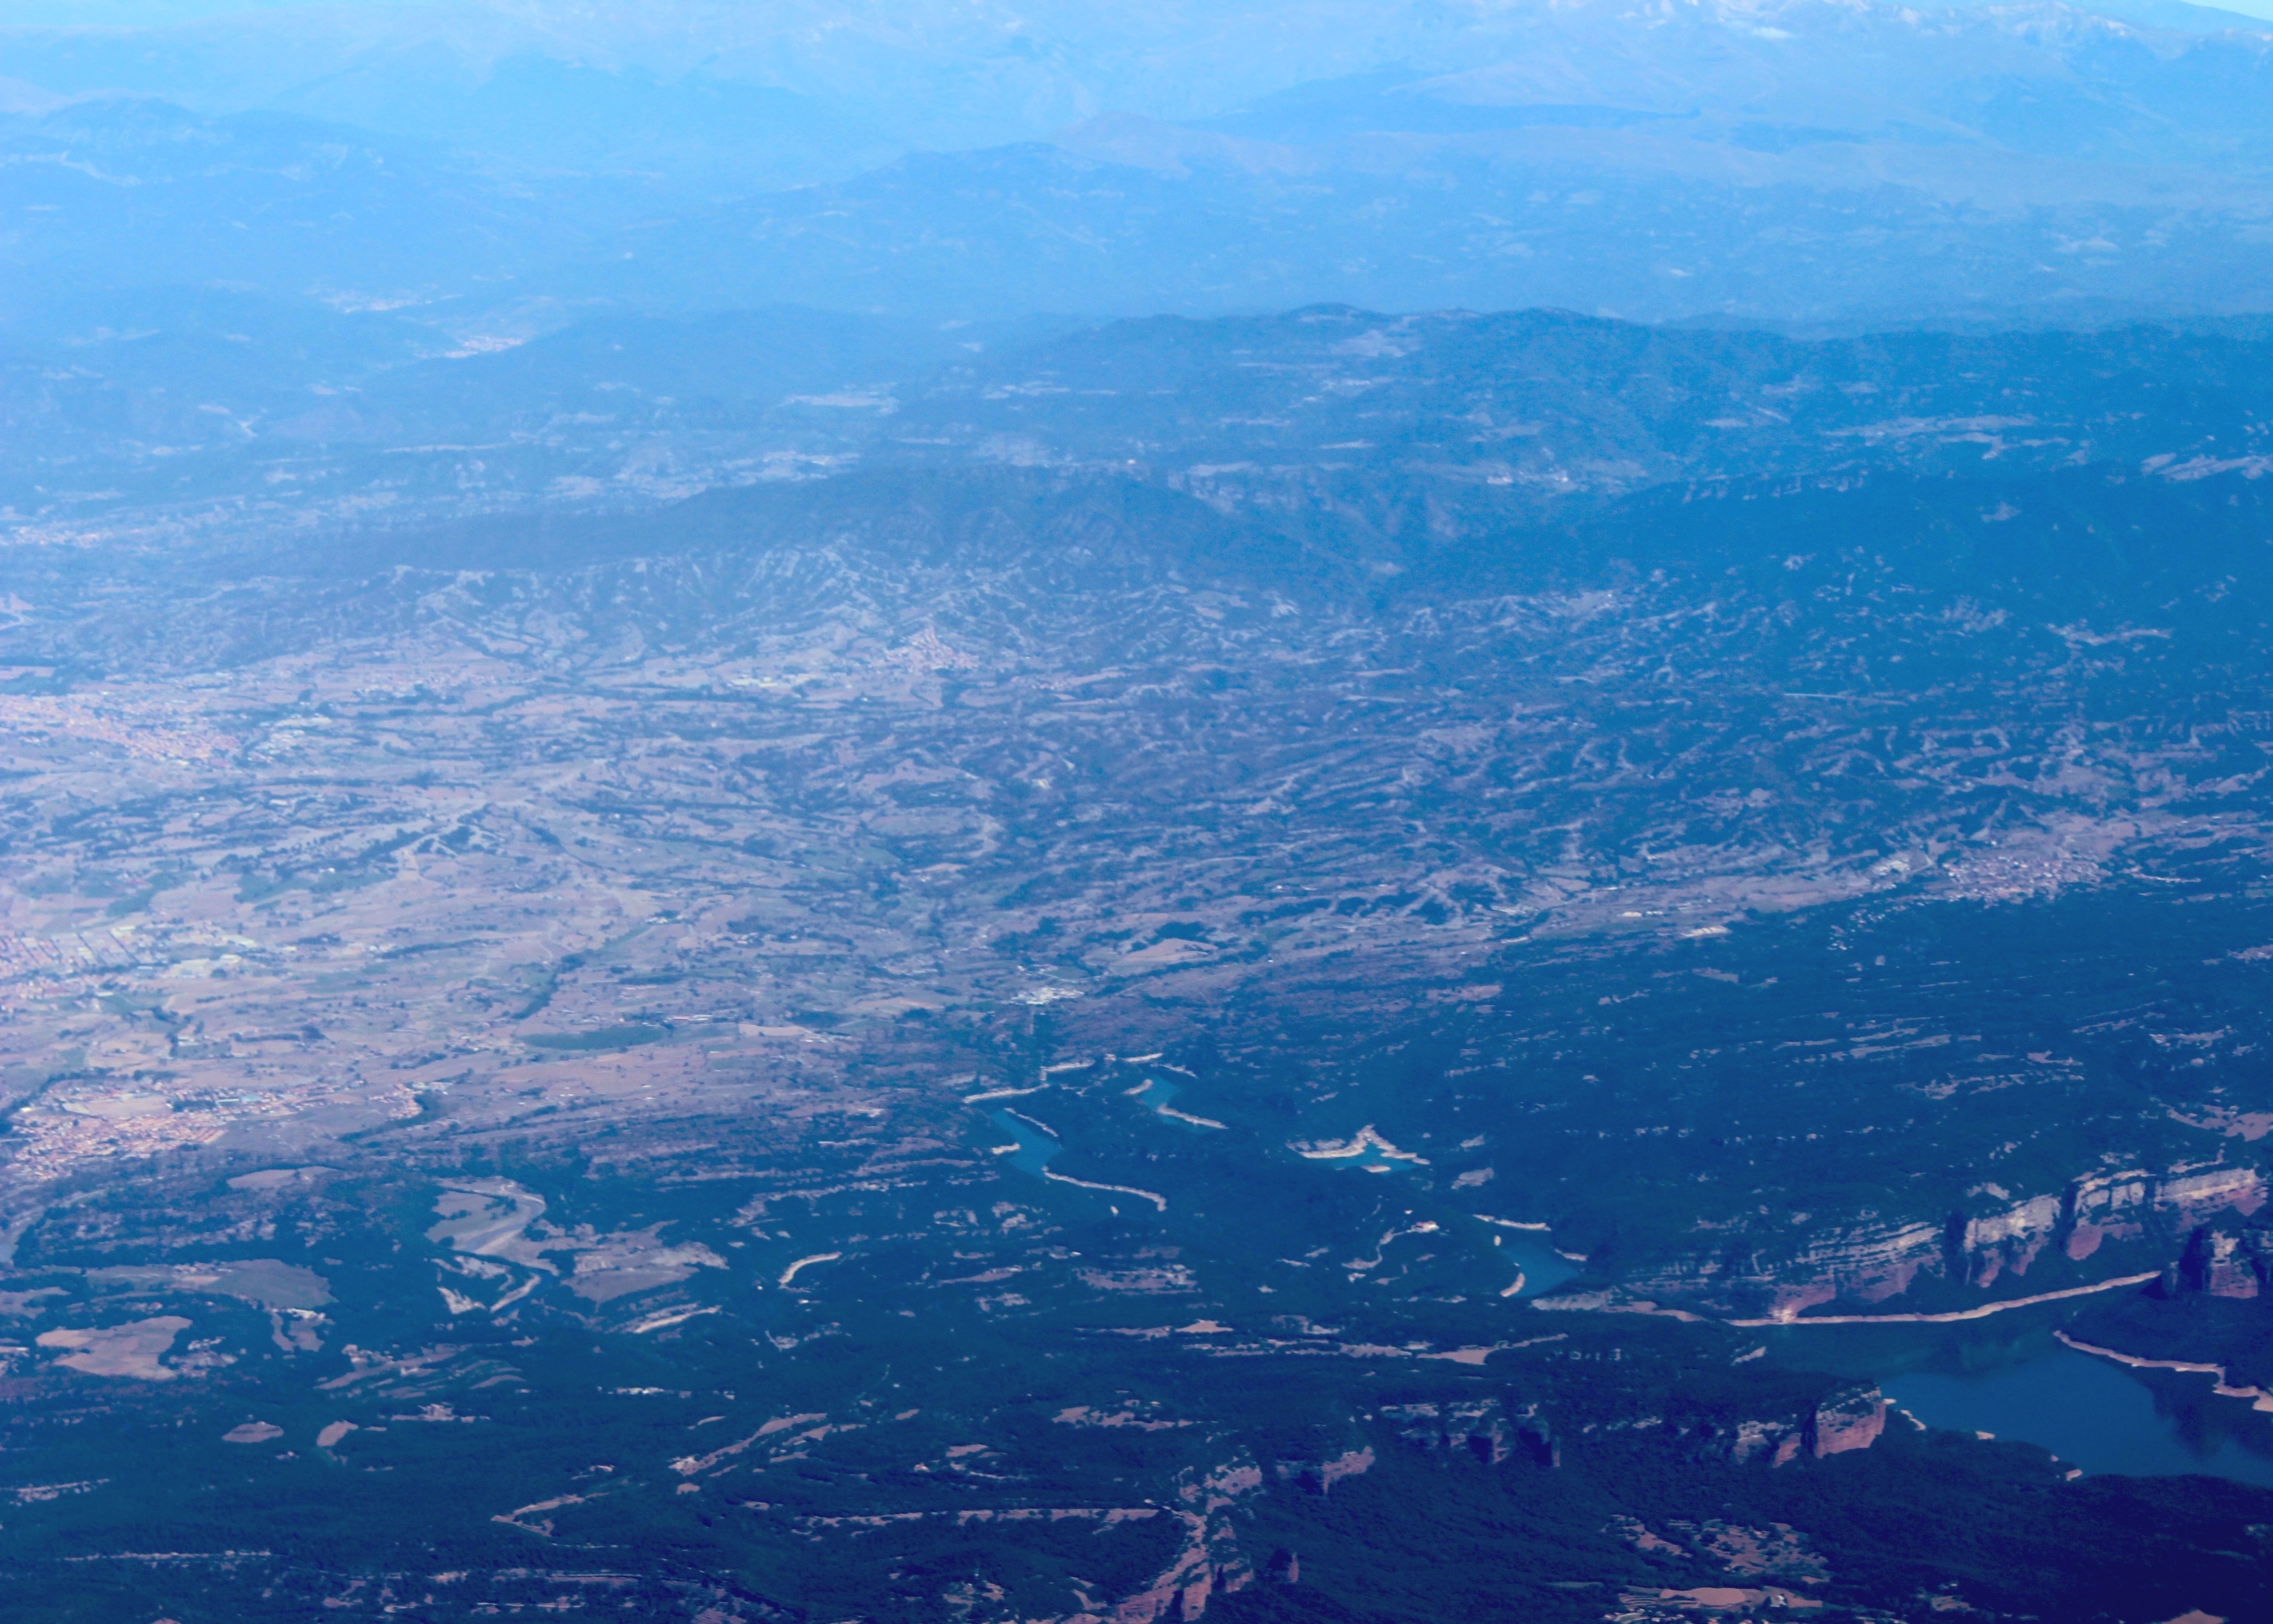
landscape, horizon, mountain, sky, photography, hill, mountain range, dusk, flight, plain, plateau, landform, bird's eye view, aerial photography, geographical feature, atmospheric phenomenon, atmosphere of earth, mountainous landforms